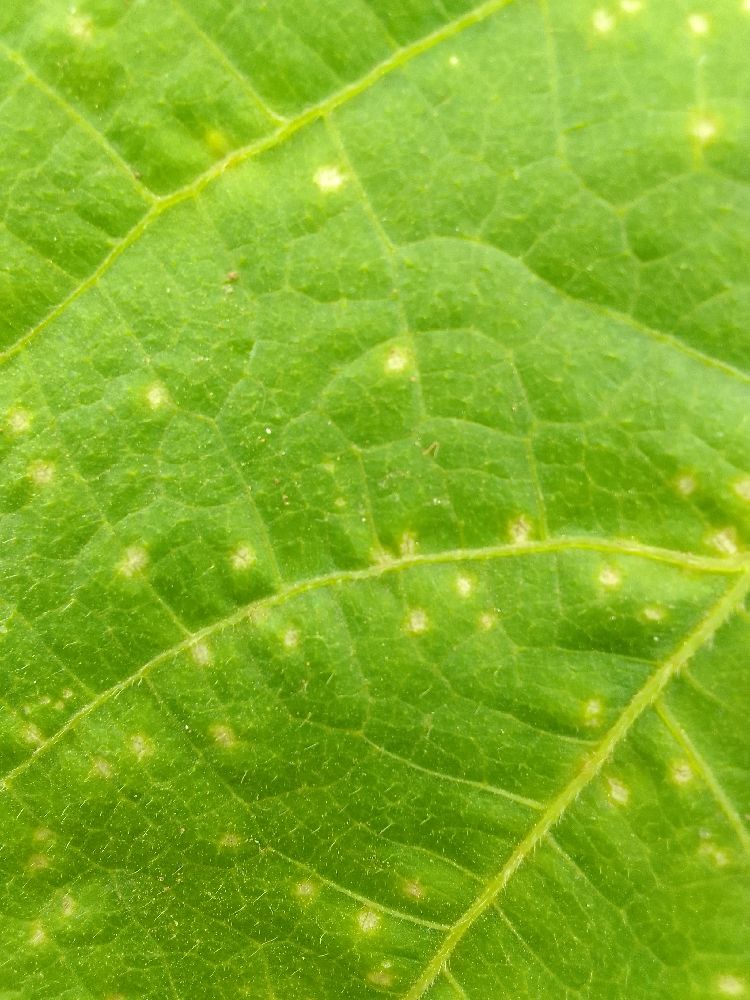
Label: rust